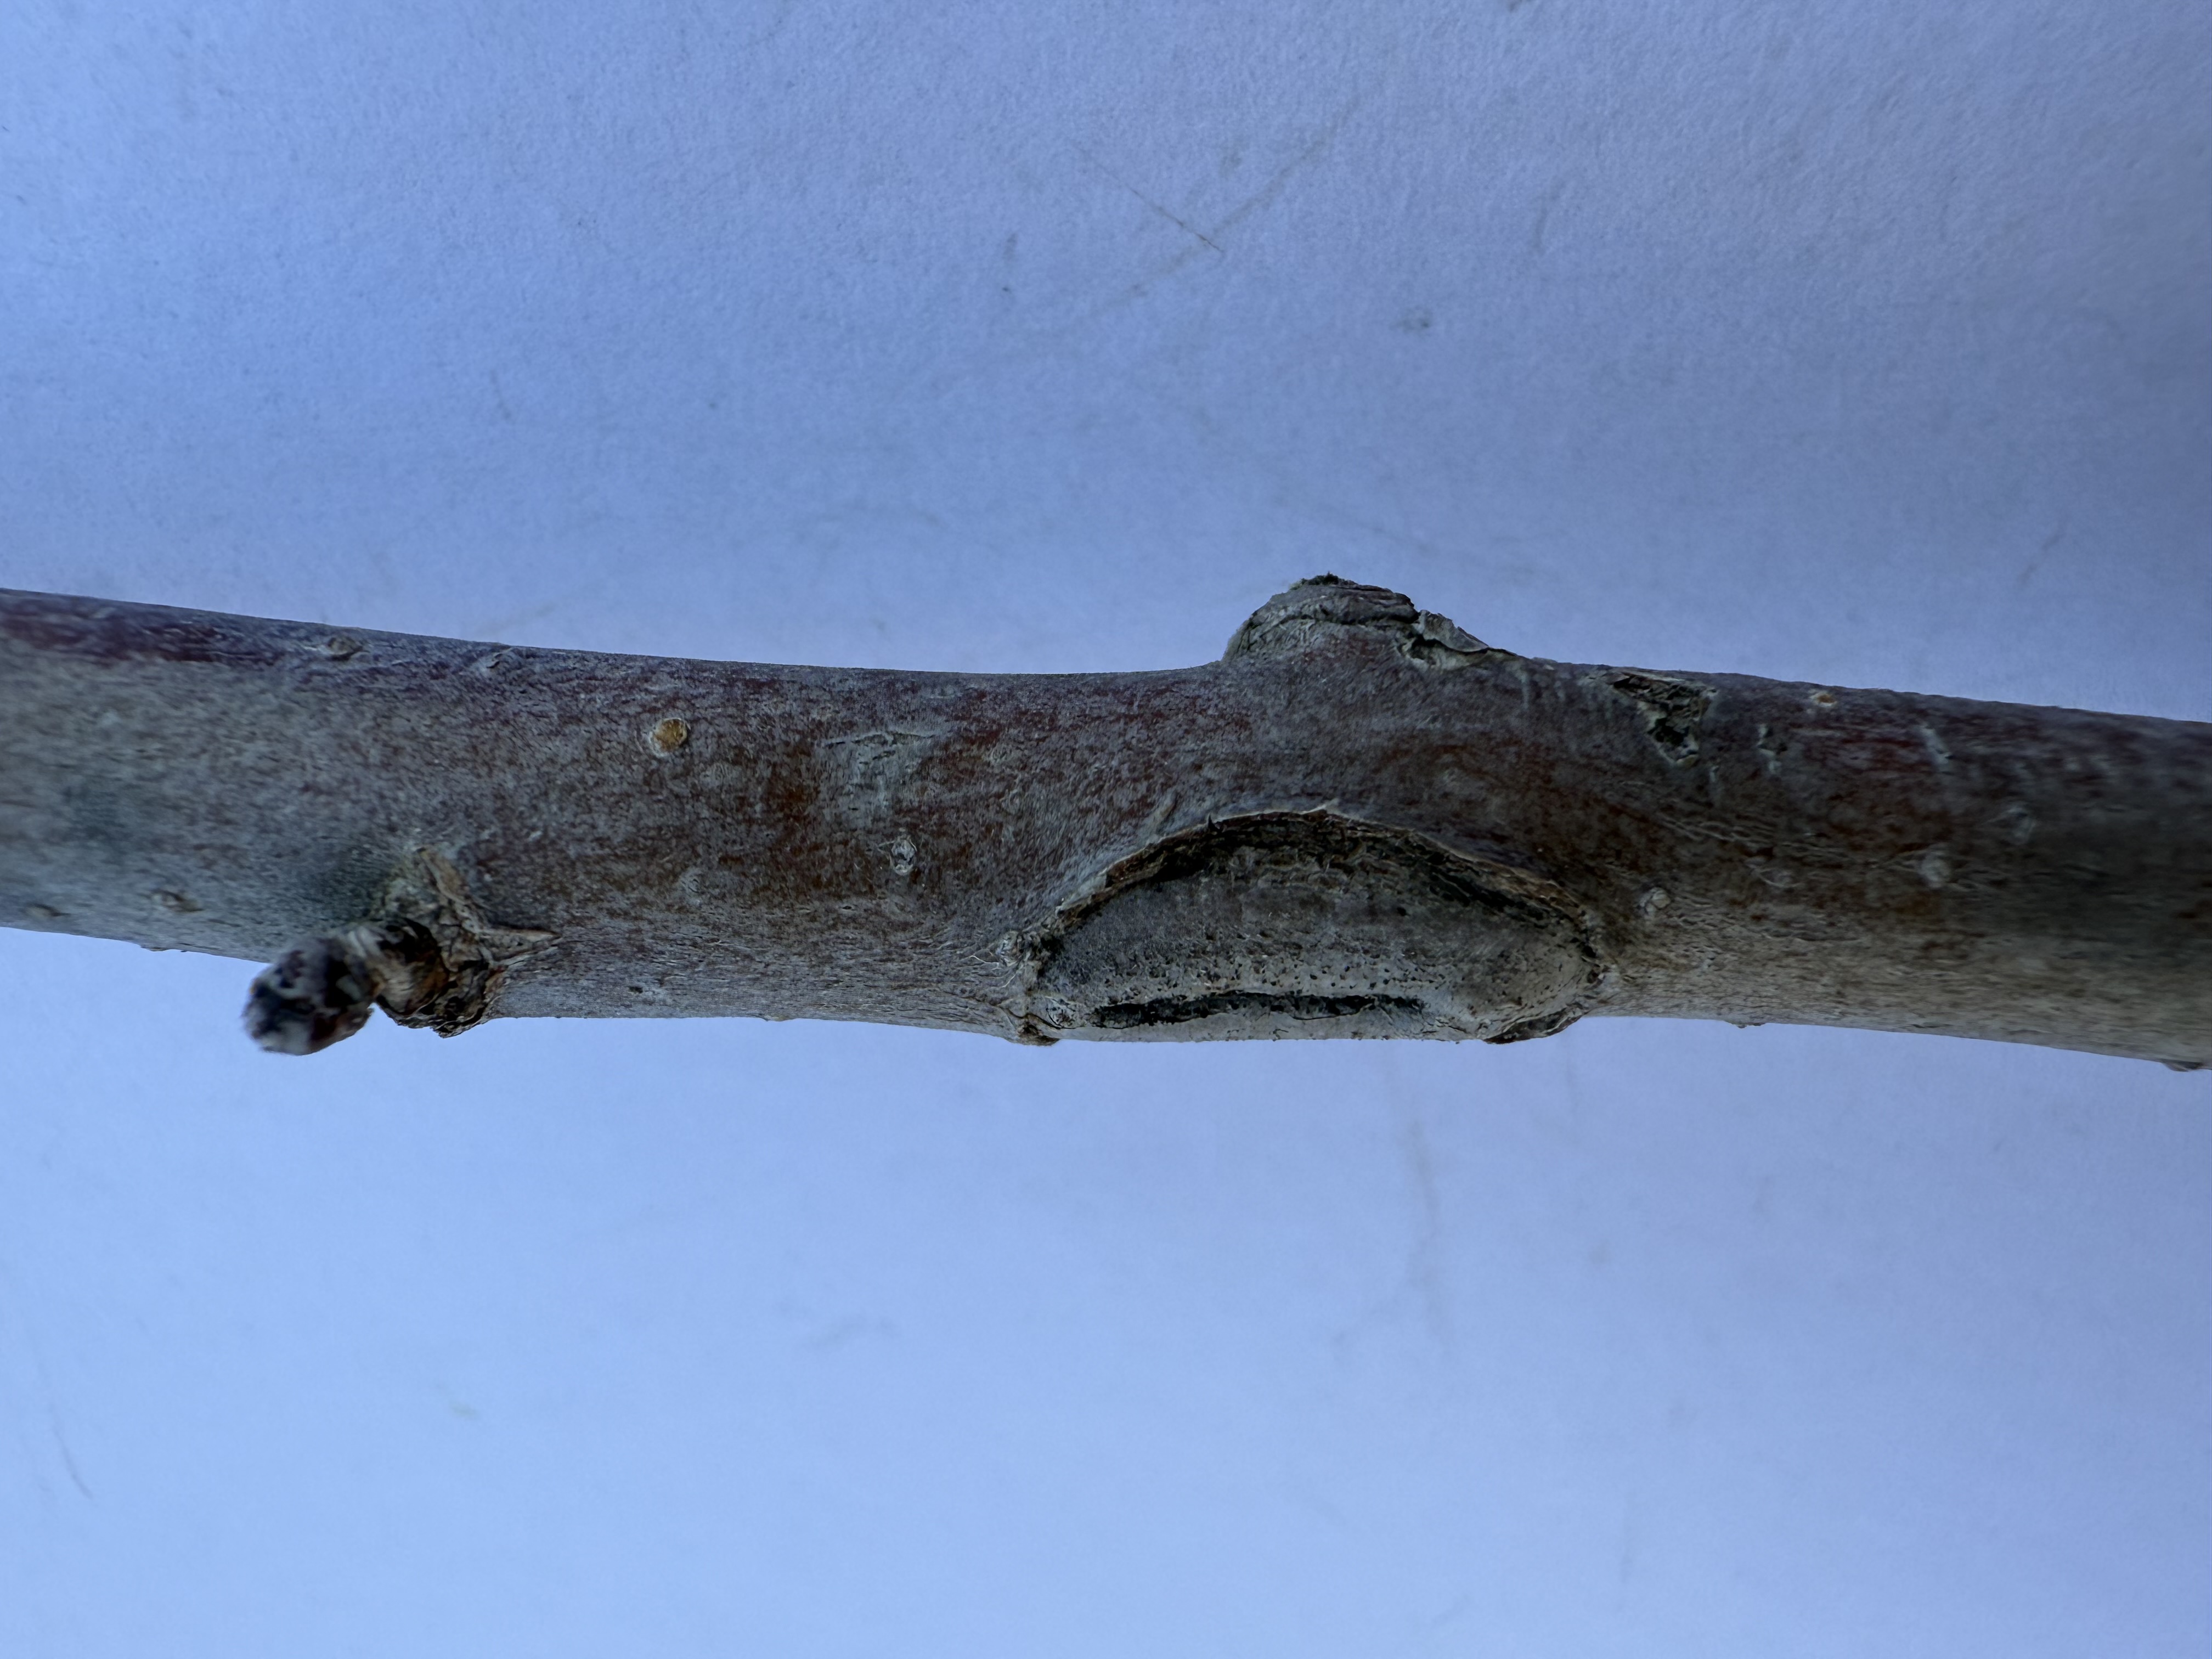
Variety: Starking Apple